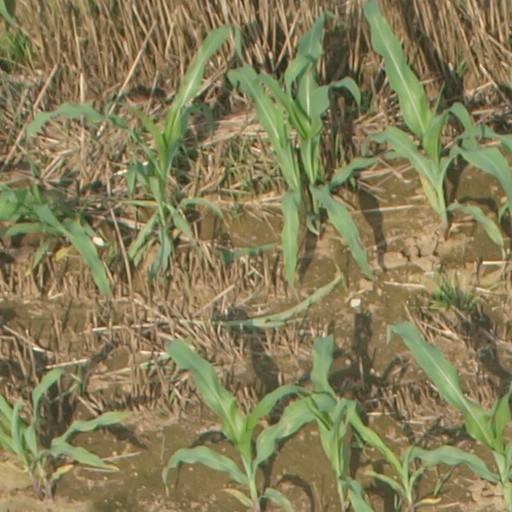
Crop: maize; corn